Ethnic groups in Metro Detroit

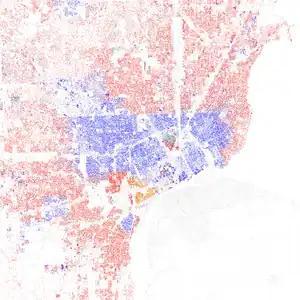
Map of racial distribution in Metro Detroit, 2010 U.S. Census. Each dot is 25 people.

In the early 20th century, white immigrants from Europe and migrants from the Southern United States moved into the eastside of Detroit and established ethnic groups began moving to more outlying areas. Around World War I ethnic Poles were the largest ethnic group in Detroit. In the early 20th century, "native"-born whites, Scots-Irish Appalachian hill people, former farmhands from Midwestern states, and wealthier descendants of older ethnic groups in Detroit lived in outlying areas of Detroit. Steve Babson, author of "Working Detroit: The Making of a Union Town", wrote that "native" whites dominated these outlying areas. Immigrants from English-speaking countries lived throughout the city of Detroit, and Highland Park's concentration of those immigrants was higher than average.